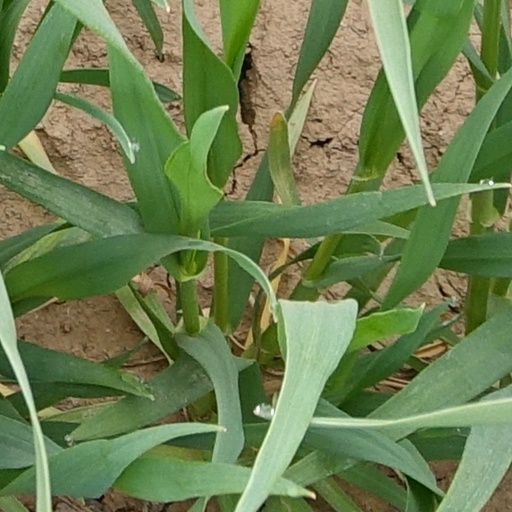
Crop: wheat